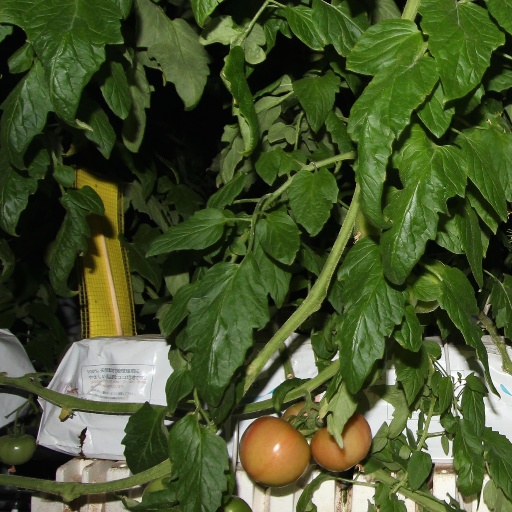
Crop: tomato